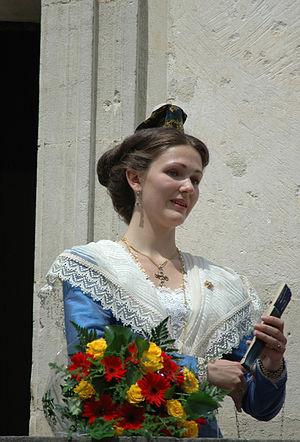
Arles est une commune du département des Bouches-du-Rhône, en région Provence-Alpes-Côte d'Azur. Il s'agit de la plus grande commune de France métropolitaine avec quelque 75 893 hectares. La ville est traversée par le Rhône et se trouve entre Nîmes et Marseille.
Le costume d'Arles est avec le costume provençal comtadin l'une des deux grandes variantes du costume provençal. Appelé aussi arlèse, son port a été relancé par Frédéric Mistral à la fin du XIXᵉ siècle comme l'un des signes de l'identité culturelle de la Provence. Encore utilisé le dimanche jusqu'au début du XXᵉ siècle, son usage courant a progressivement disparu au cours de la première moitié du XXᵉ siècle. Actuellement, il n'est porté qu'épisodiquement, par des groupes folkloriques ou lors de manifestations volontaristes de l'identité locale.
Le titre de reine d'Arles désigne la lauréate d'un concours trisannuel qui vise à élire une ambassadrice de la culture provençale. Il se fonde sur les connaissances des candidates en histoire, littérature, architecture, arts, traditions et du provençal.